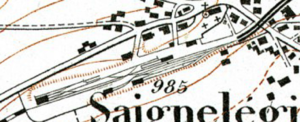
La gare de Saignelégier est une gare ferroviaire suisse de la ligne de La Chaux-de-Fonds à Le Noirmont et Glovelier. Elle est située à proximité du centre-ville de Saignelégier dans le canton du Jura.